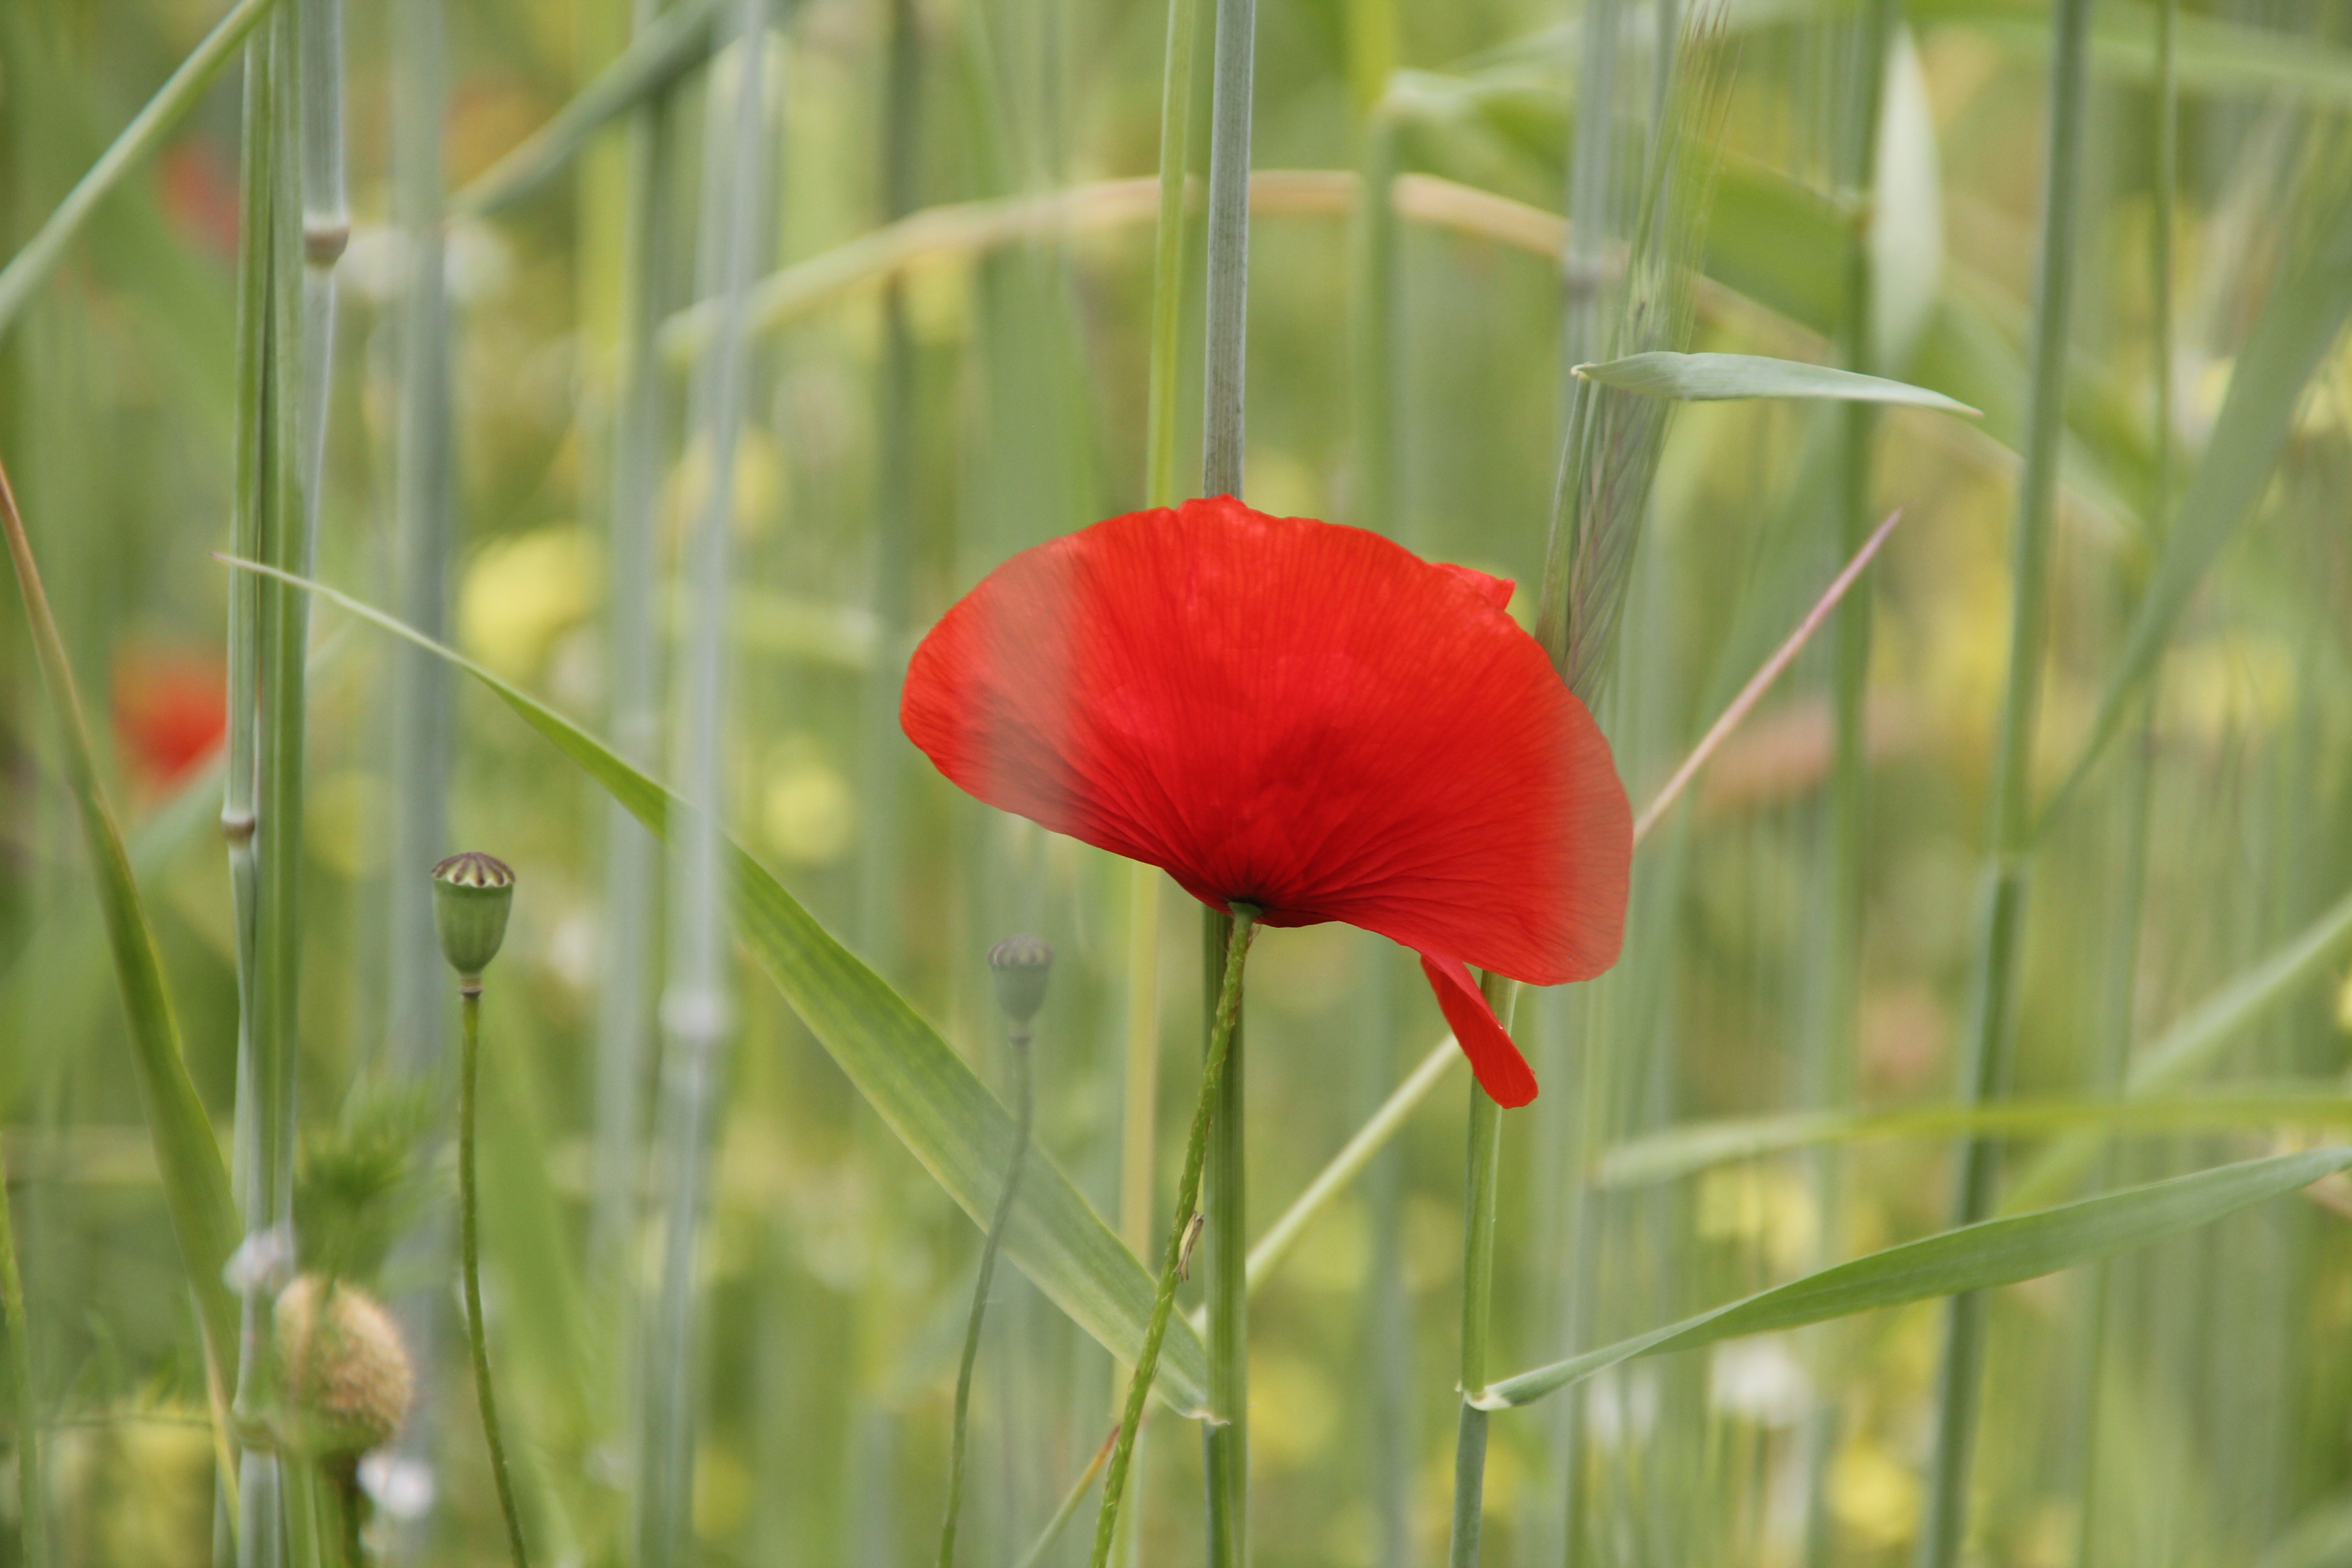
nature, grass, plant, field, meadow, prairie, flower, petal, summer, green, botany, flora, wildflower, close up, wild flowers, poppy, coquelicot, macro photography, summer meadow, flowering plant, grass family, plant stem, land plant, poppy family